History of the Jews in Besançon

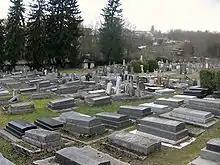
The Jewish cemetery of Besançon, situated on Anne Frank St, that was acquired in 1796.

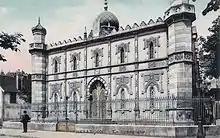
The Synagogue of Besançon at an unknown date, likely 19th century.

The 19th century was one of growth for the Besançon Jewish community. Indeed, twice, Alsatian Jews came to settle in Besançon: the first time after the anti-Jewish riots in Alsace; the second after the annexation of that province by Germany in 1871. The embryonic community institutions at the beginning of the century developed considerably, and the members of the community distinguished themselves in the economy and local politics, despite certain anti-Jewish feelings which occasionally resurfaced within the population.